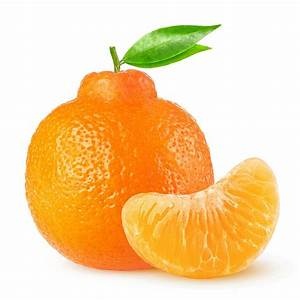
Label: mandarine